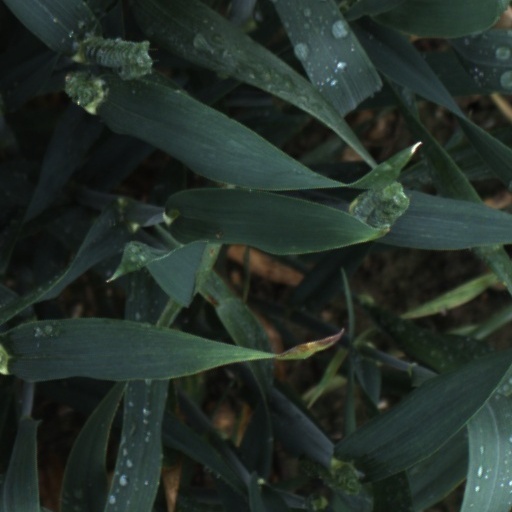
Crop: wheat